Brian Wood (comics)

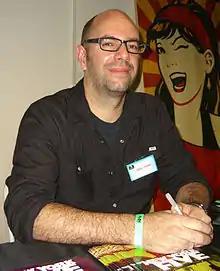
Wood at the 2011 Big Apple Convention in Manhattan

Brian Wood (born January 29, 1972) is an American writer, illustrator, and graphic designer, known for his work in comic books, television and video games. His noted comic book work includes the series "DMZ", "Demo", "Northlanders", "The Massive, Marvel Comics' The X-Men", and "Star Wars." His web series work includes adaptations of his own short stories from the comics series "The Massive" and "Conan the Barbarian" for "Geek & Sundry" and YouTube"," and his video game work includes three years on staff at Rockstar Games, co-writing "" and story contributions to "." His television work includes pilot scripts for AMC"," Amazon Studios"," and Sonar Entertainment. He is a contributing writer on HBO Max's "DMZ" adaptation of his own work.